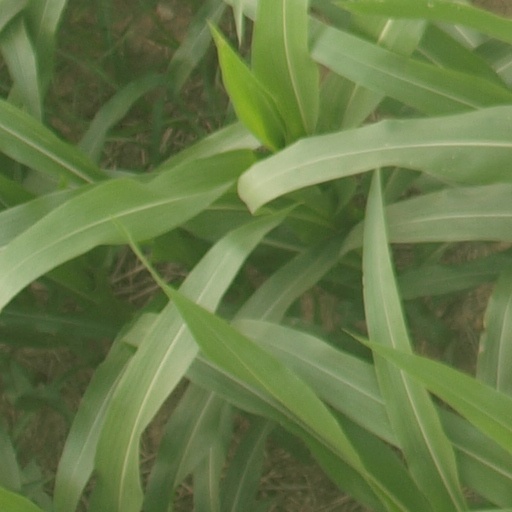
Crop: maize; corn